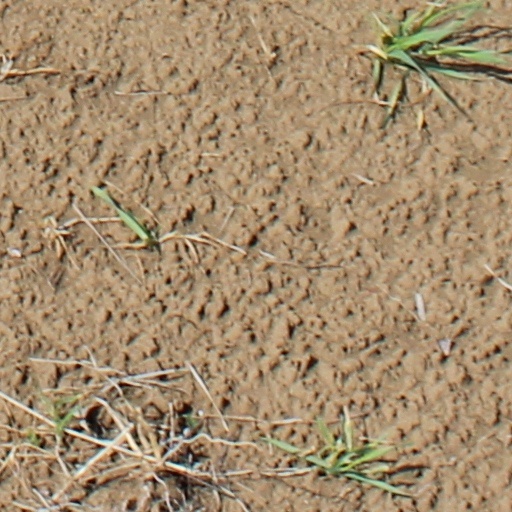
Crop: wheat